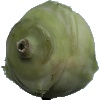
Label: Kohlrabi 1